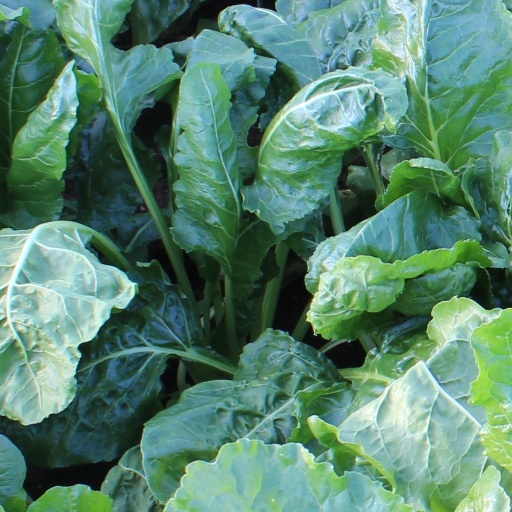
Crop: sugar beet